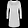
Label: Dress